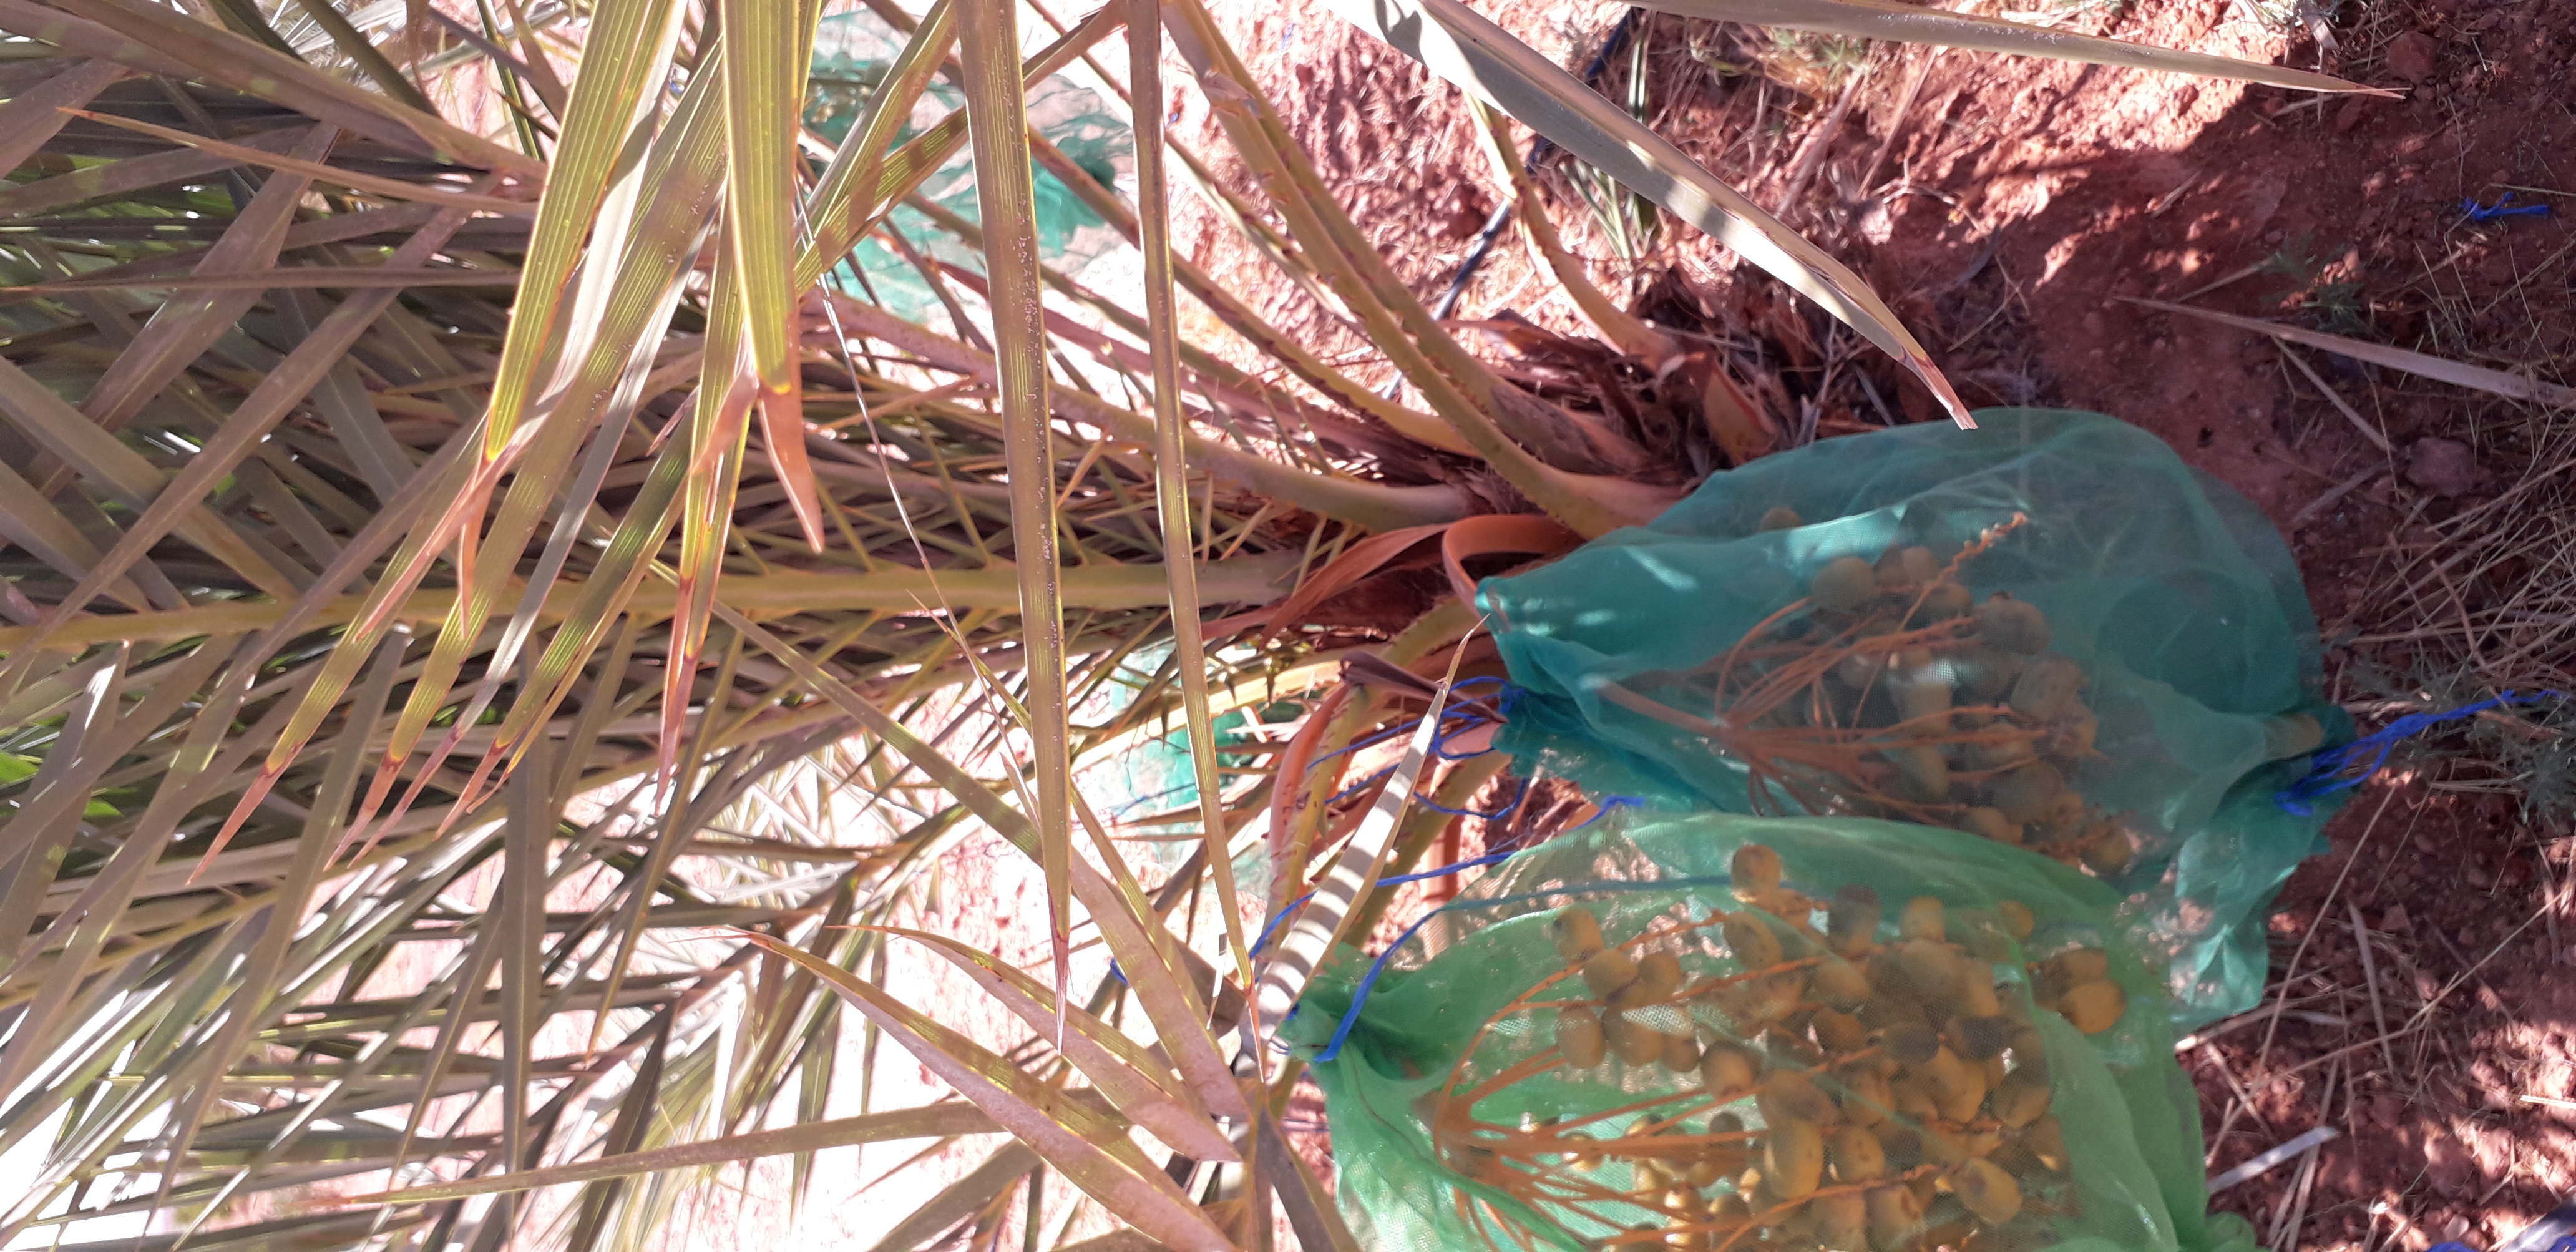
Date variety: Boufagous